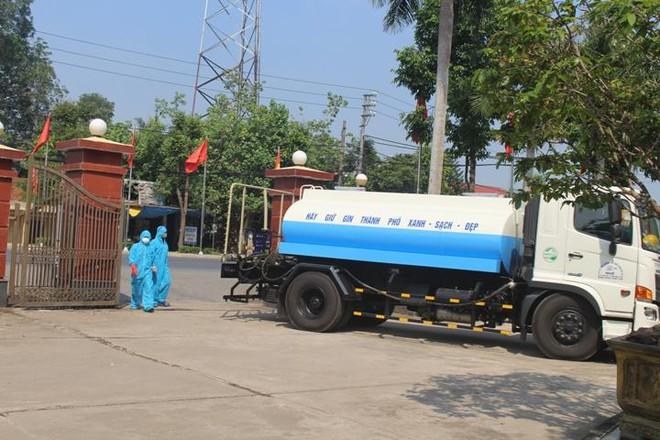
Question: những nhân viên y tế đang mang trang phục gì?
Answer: những nhân viên y tế đang mang đồ bảo hộ y tế